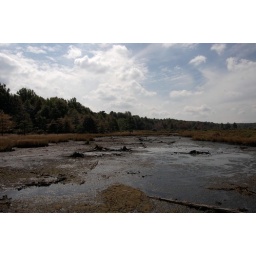
big bear lake in wv. near bruceton mills.